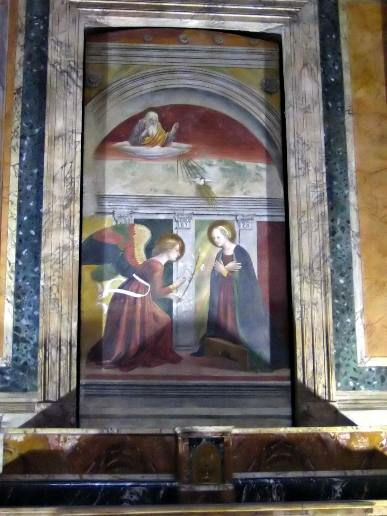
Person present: Yes